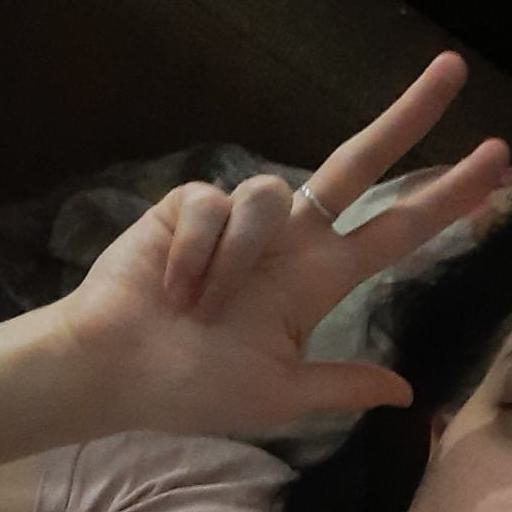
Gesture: three2